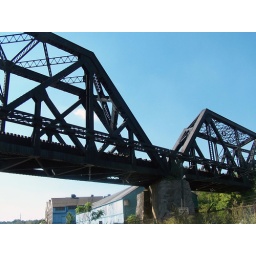
A train bridge in Youngstown, Ohio.